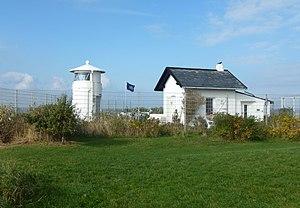
Le phare de Strukkamphuk est un phare actif situé au sud de l'île de Fehmarn, dans l'Arrondissement du Holstein-de-l'Est, en Allemagne.